Teesside University

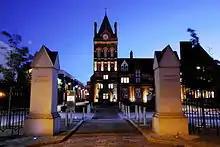
Clock Tower at Teesside University's main entrance – Waterhouse Building

Since its formation as Constantine Technical College in 1930, Teesside University has been located in the borough of Middlesbrough in the North Yorkshire area of England on the south banks of the River Tees. Transport links exist through the A19 and A66 roads. The university's main entrance is at the site of the old Constantine College building, fronted by the Waterhouse clock tower.